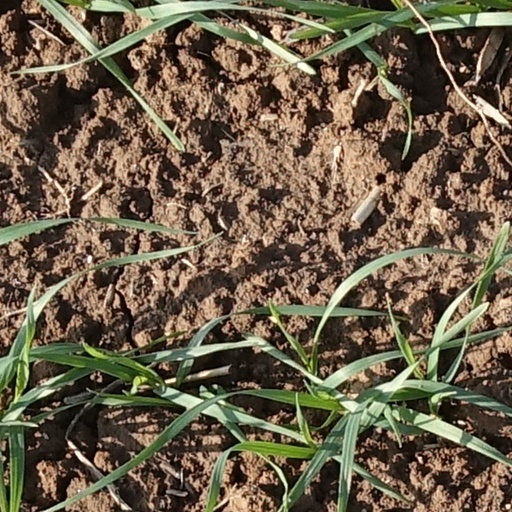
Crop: wheat